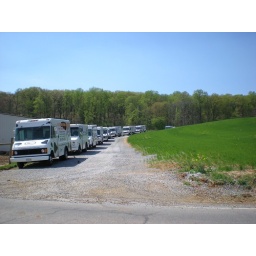
the fleet of delivery vehicles. milk in glass bottles only.